Alton Downs, Queensland

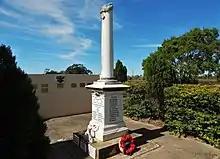

The Alton Downs War Memorial was officially unveiled on 16 October 1920 by Mrs H.G. Wheeler to honour those from the district who served in World War I. The memorial is made of Ulam marble and is a broken column (signifying young life cut short). It cost £180 to erect and the stonemason was Frederick Moulton Allan of Rockhampton.